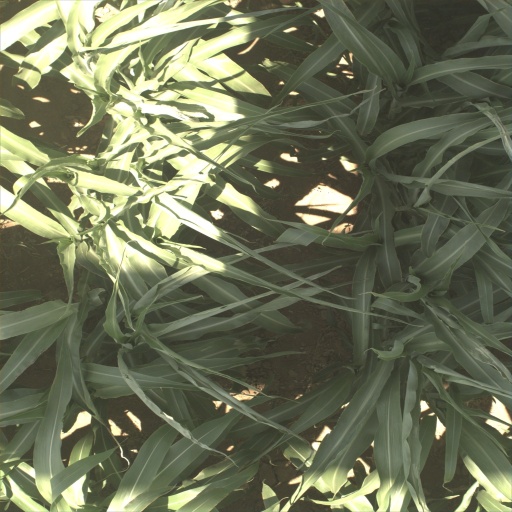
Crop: sorghum